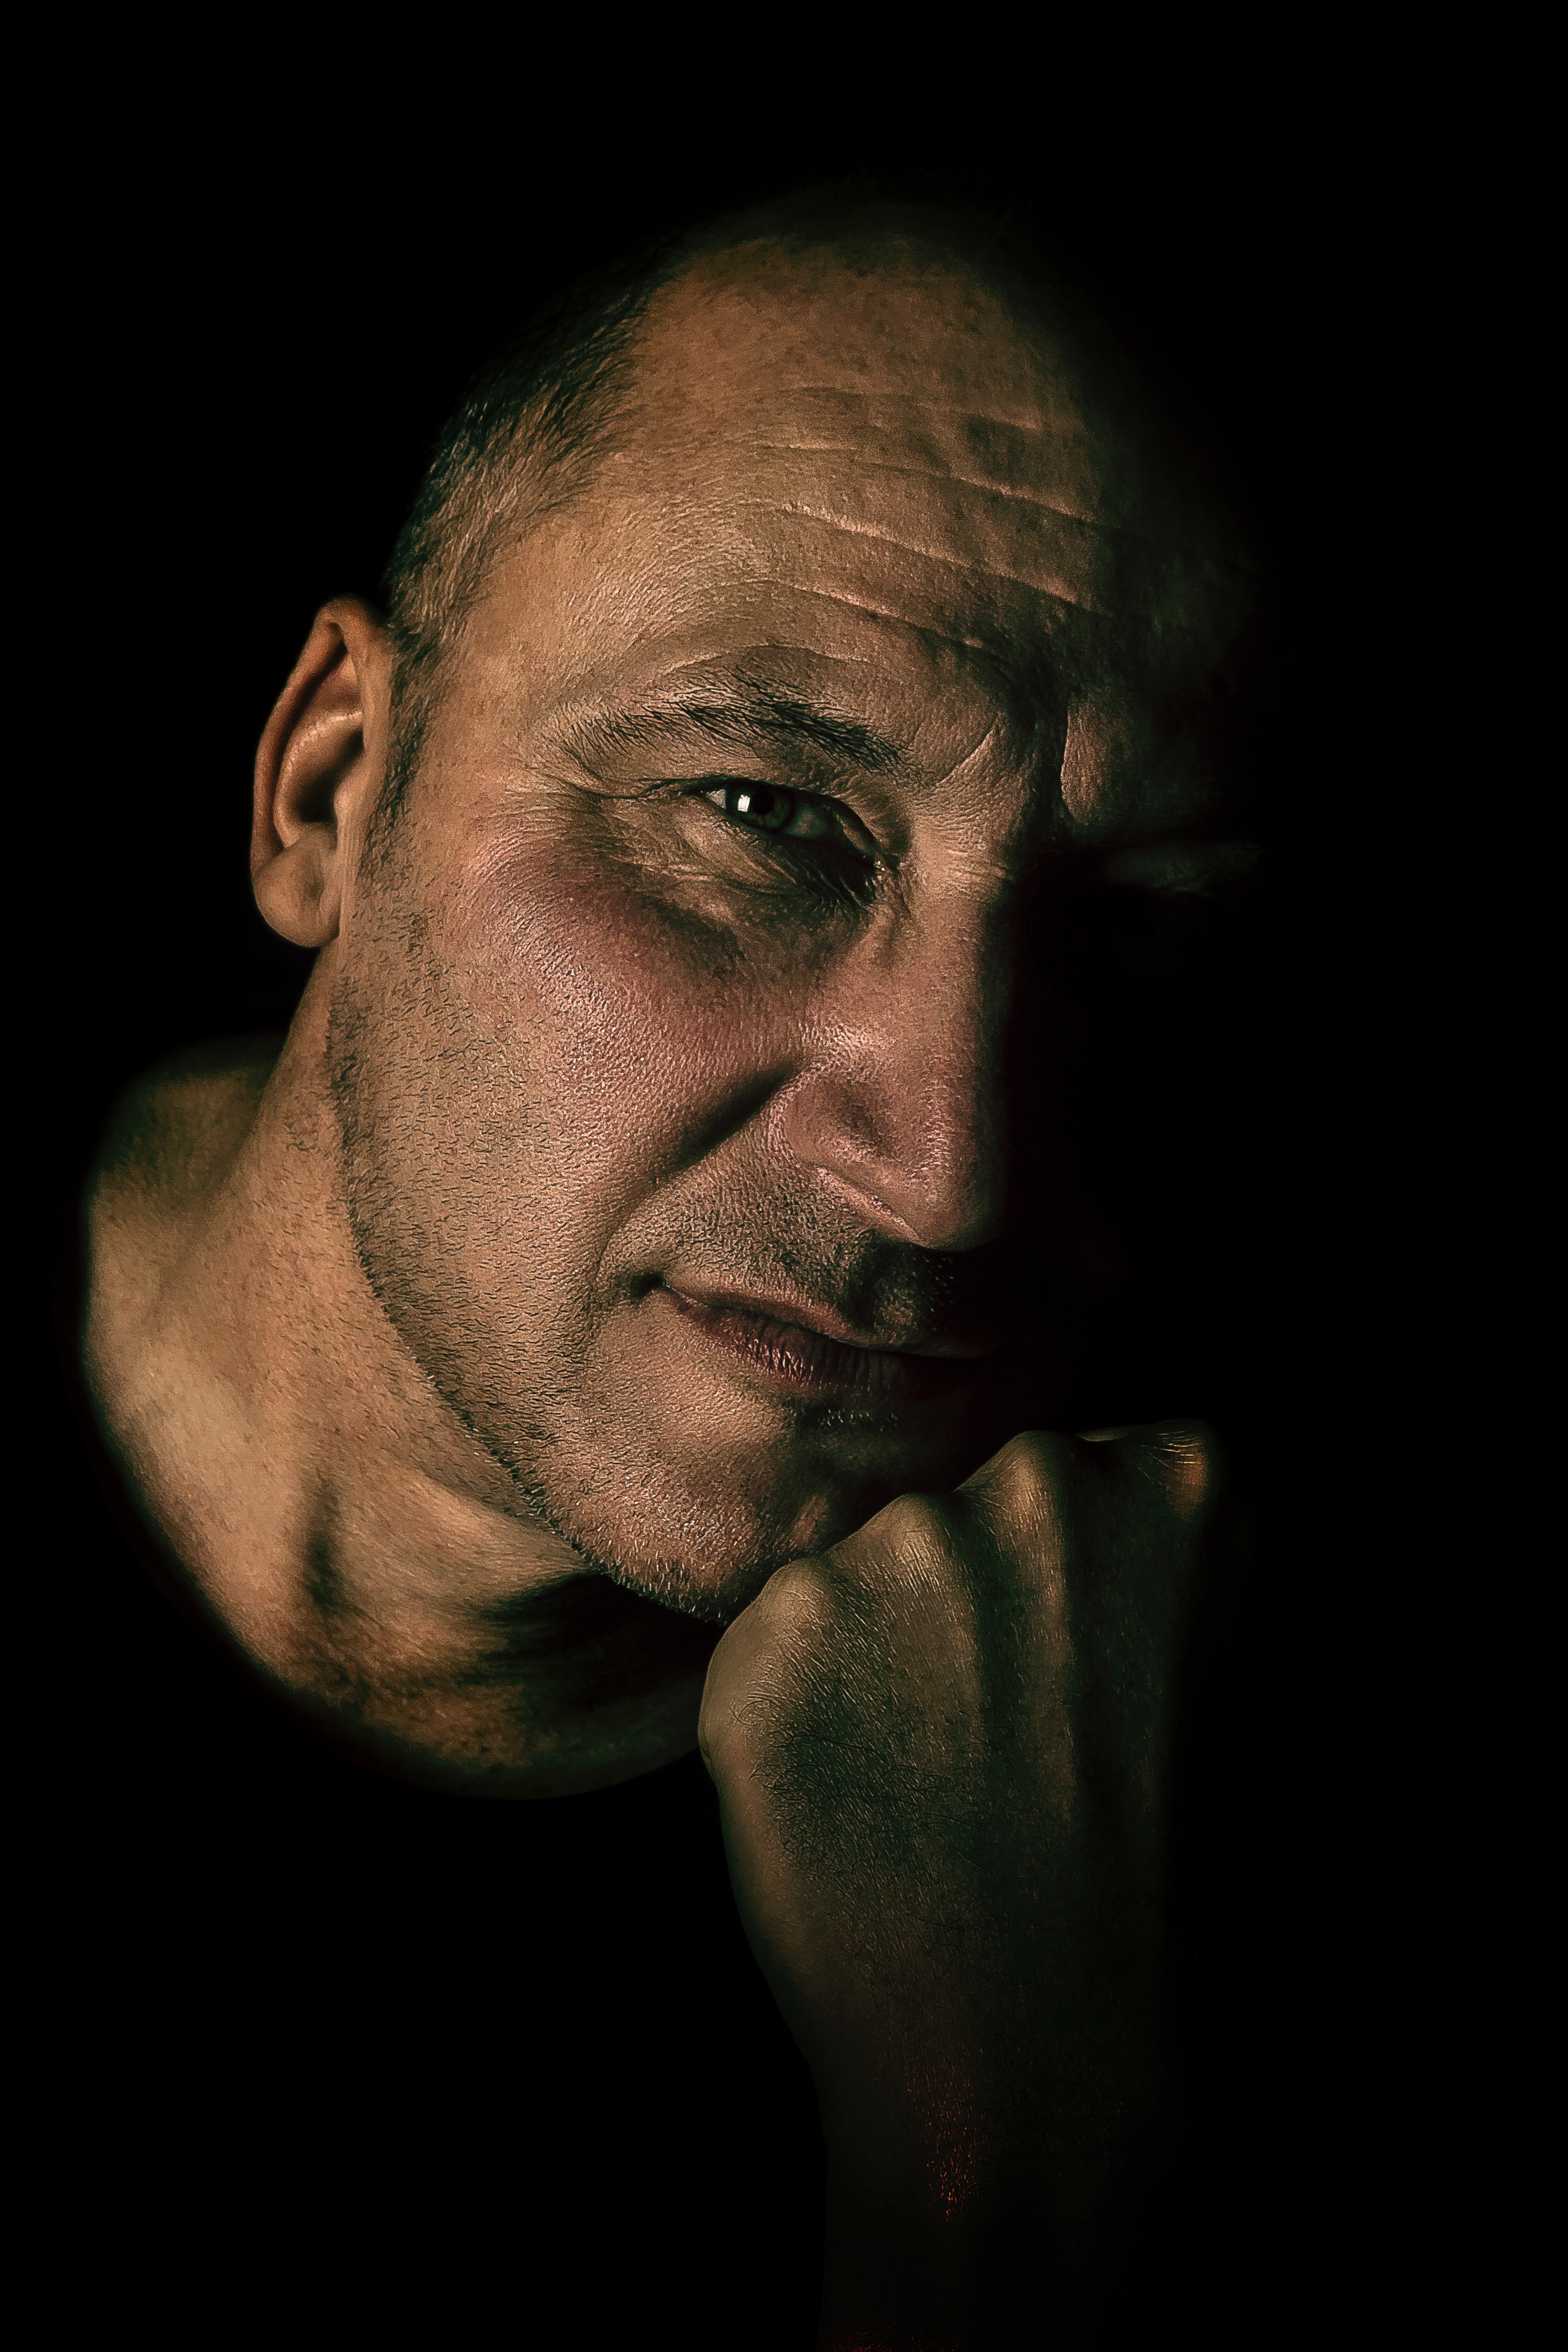
man, hair, photography, male, portrait, darkness, beard, close up, face, nose, head, portrait photography, facial hair